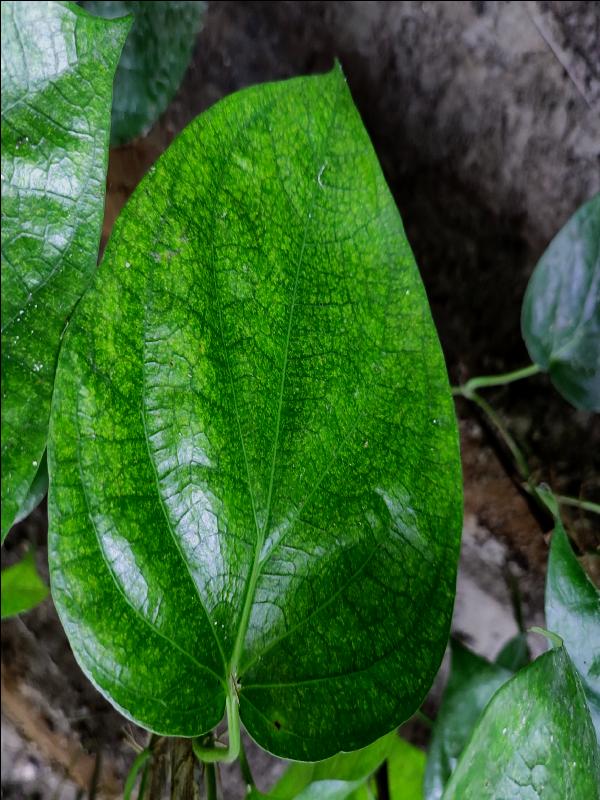
Label: Healthy_Leaf